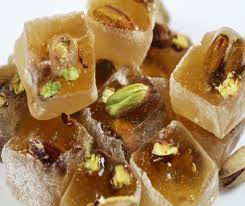
Yemek: lokum